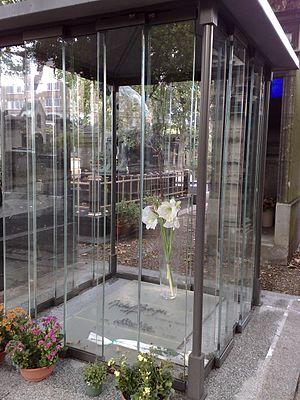
Tombe de Michel Berger (mort en 1992) et de sa fille Pauline Hamburger (morte en 1997) - à droite de la tombe, repose le père de M. Berger
Michel Hamburger, dit Michel Berger, est un pianiste, auteur-compositeur-interprète, directeur artistique et arrangeur musical français, né le 28 novembre 1947 à Neuilly-sur-Seine et mort le 2 août 1992 à Ramatuelle dans le Var. Il est l'époux de la chanteuse France Gall.